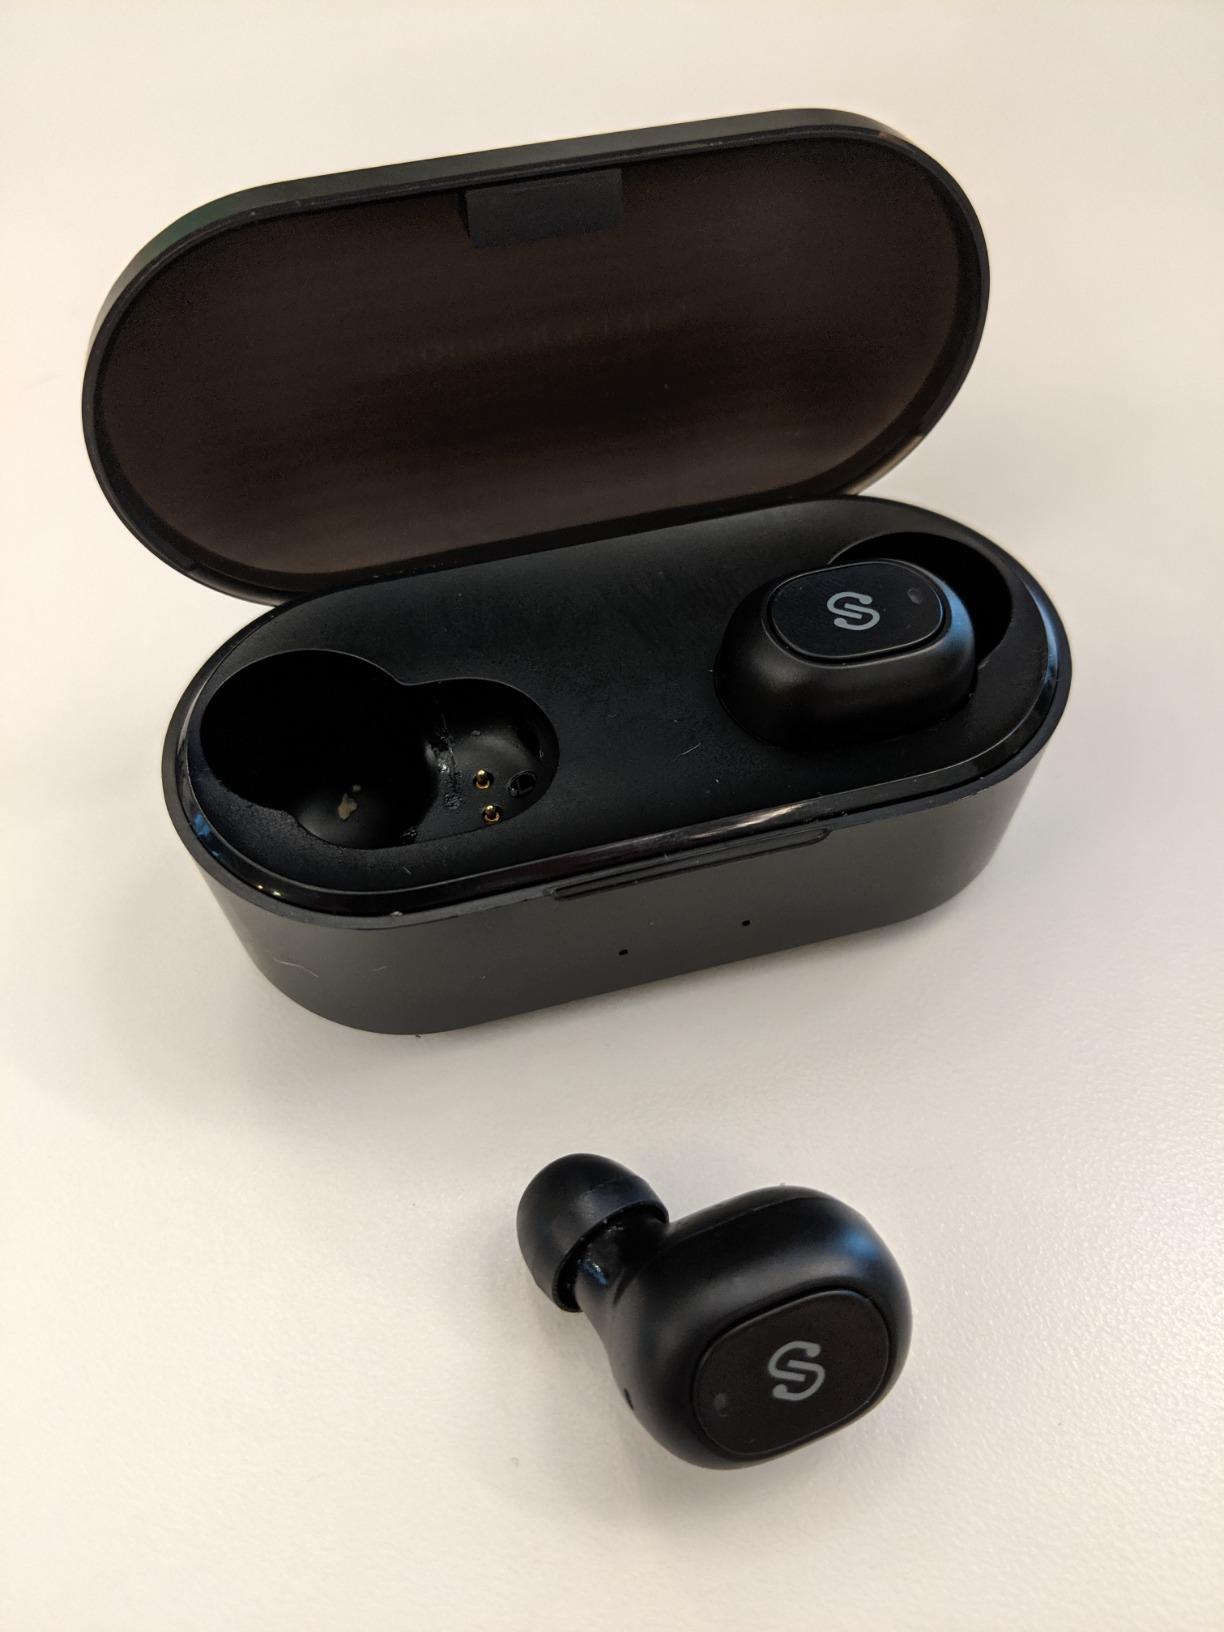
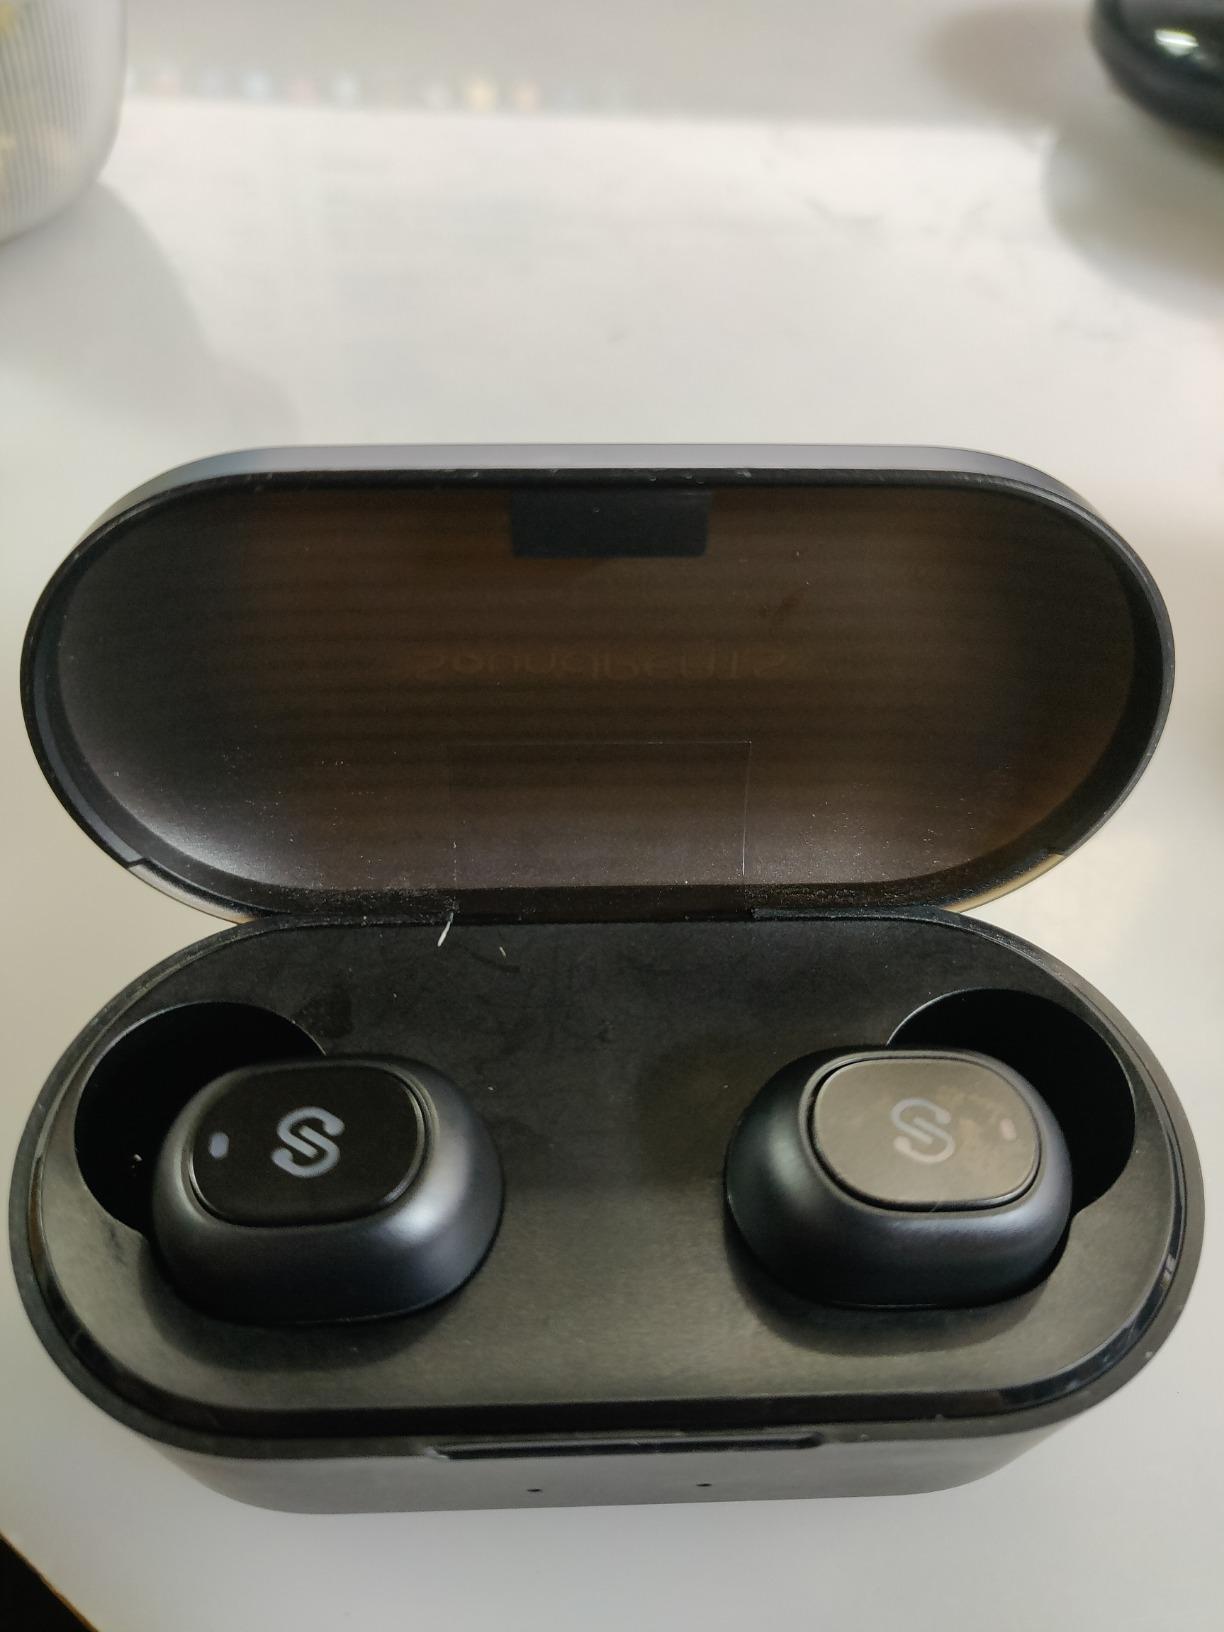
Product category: earbuds
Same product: yes